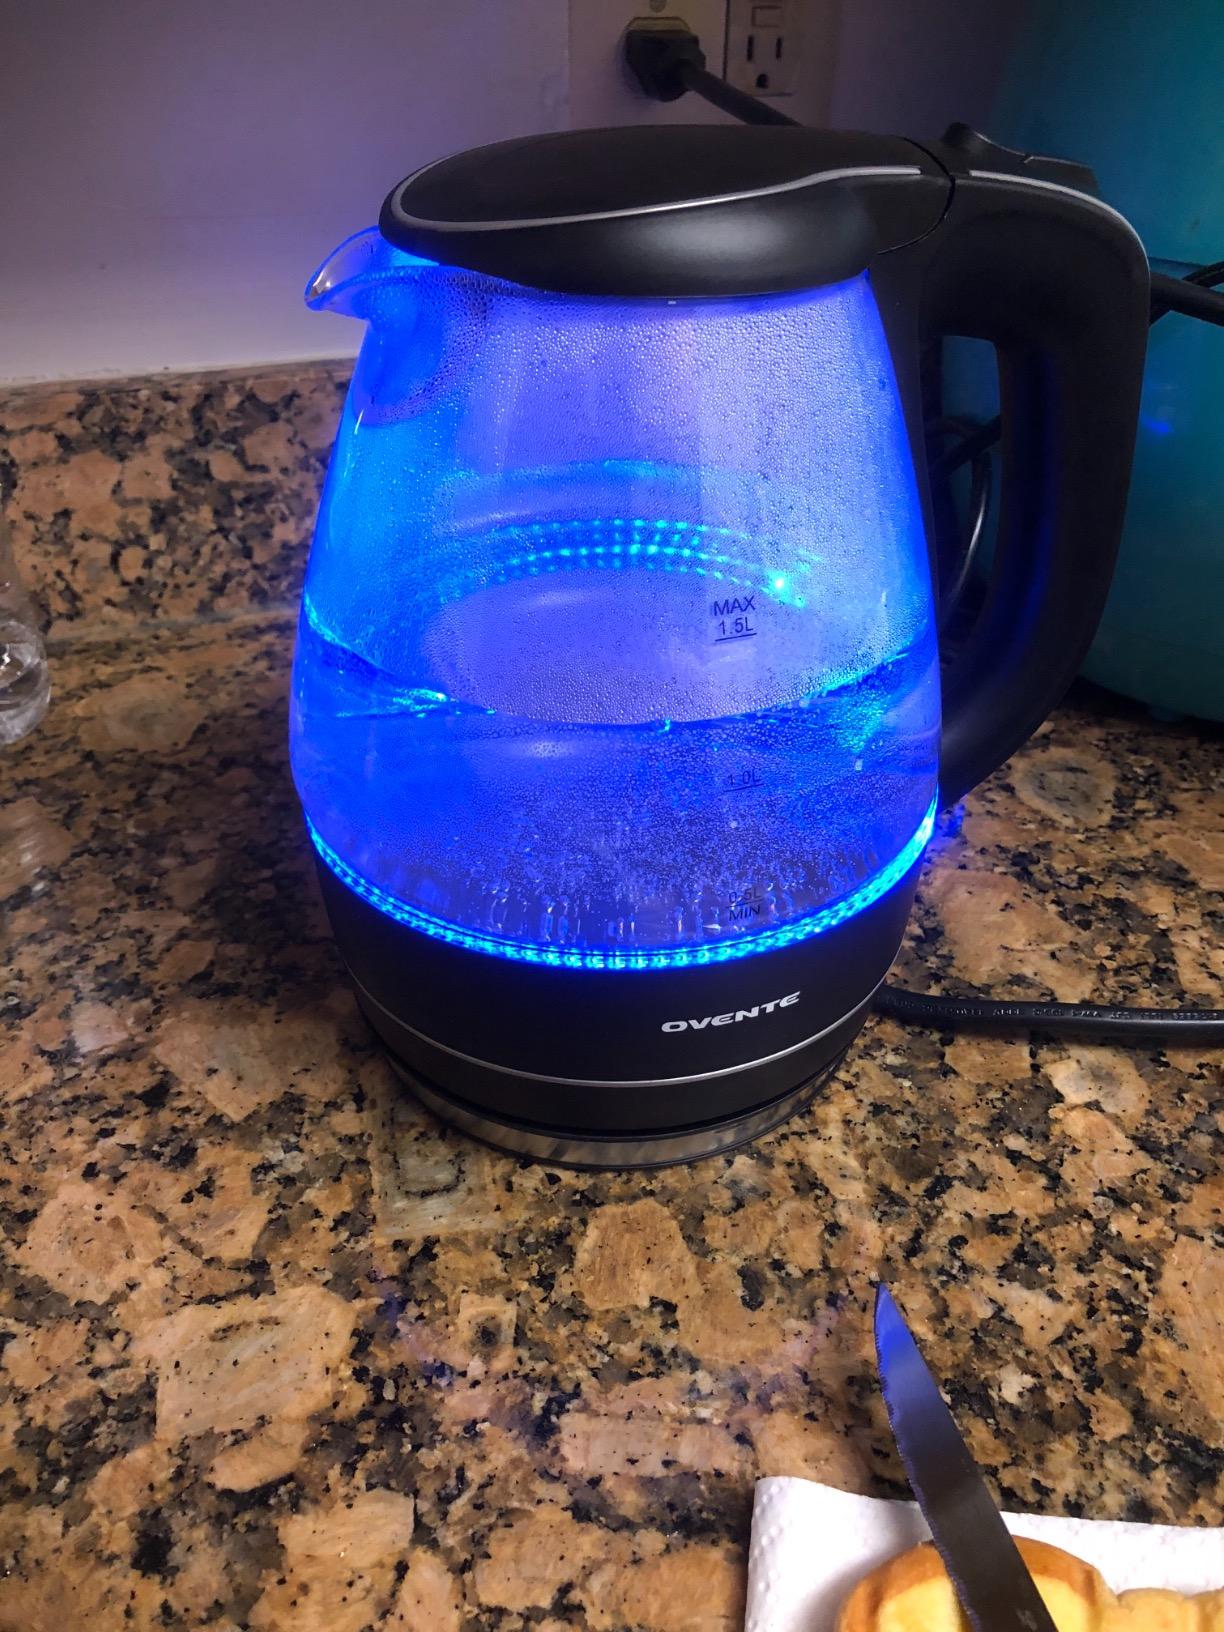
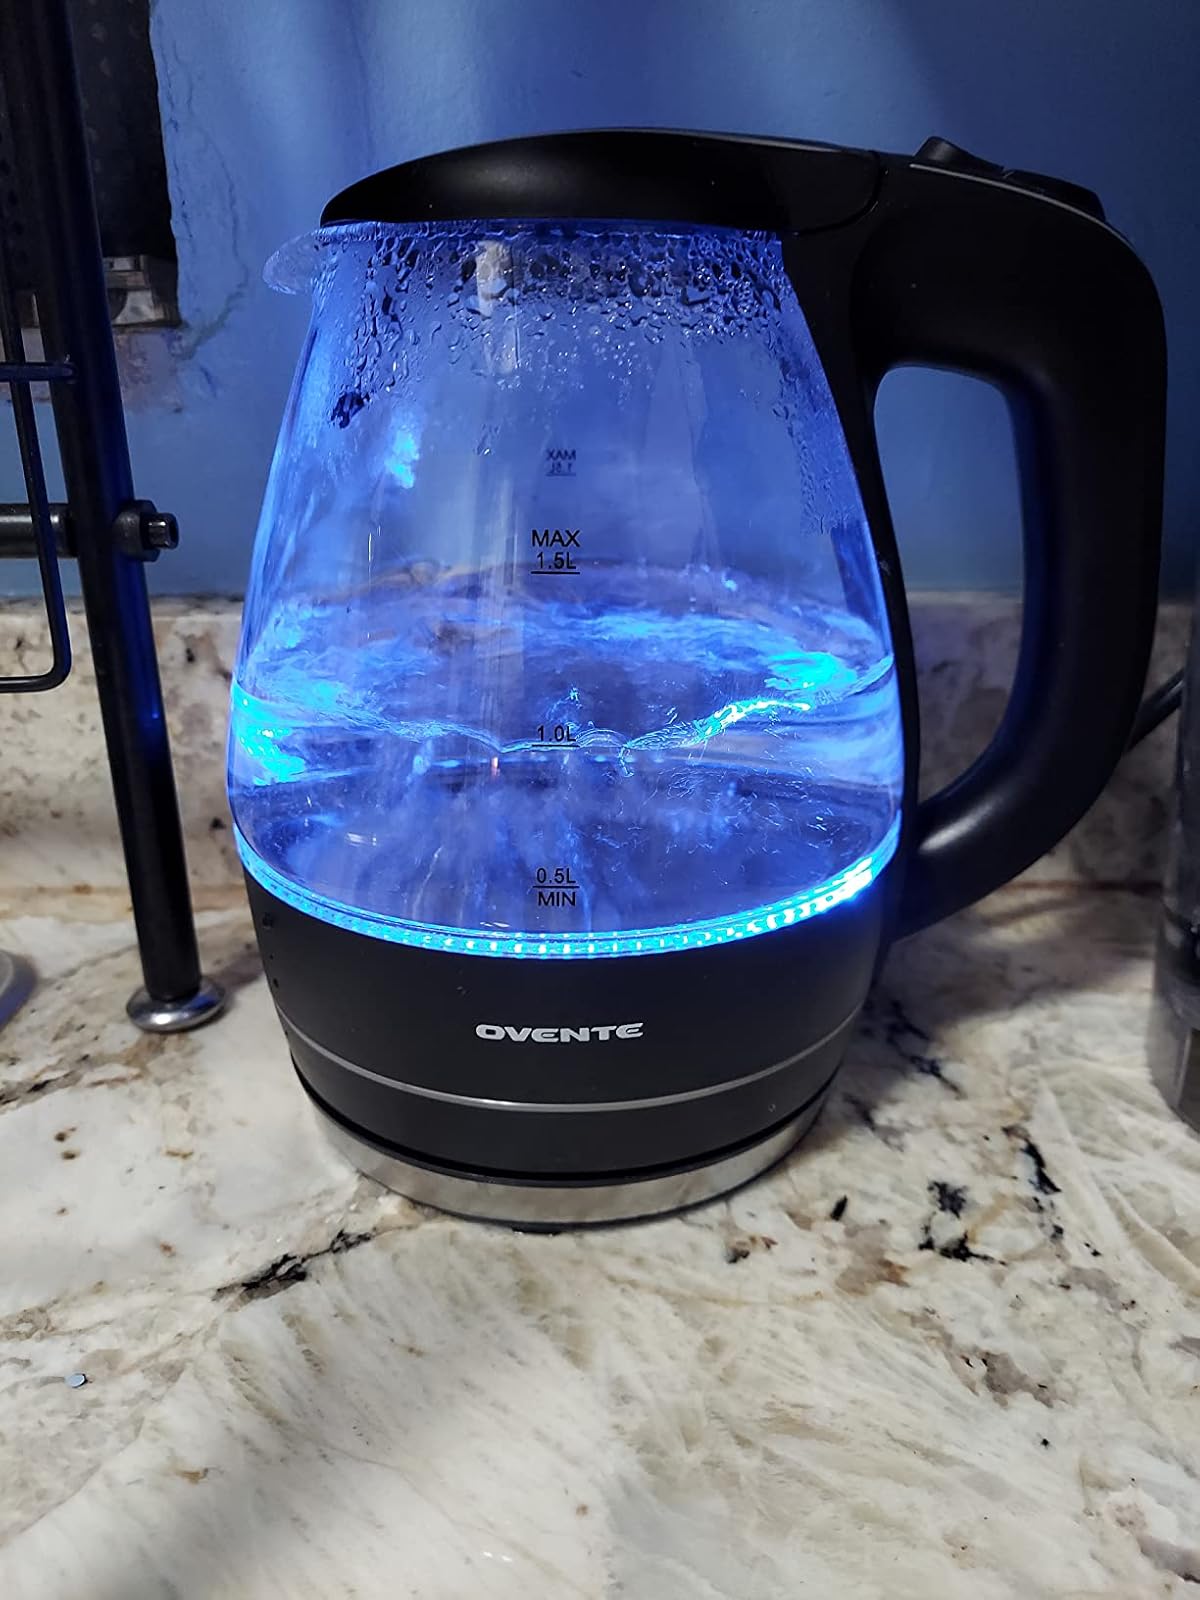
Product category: items_kettle
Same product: yes